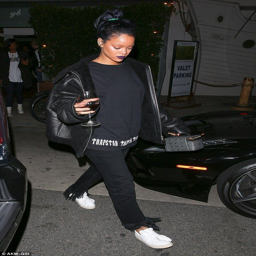
home time : rather than finish her drink inside , the singer was pictured clutching the beverage as she made her way to her car following a meal at favourite restaurant , restaurant business